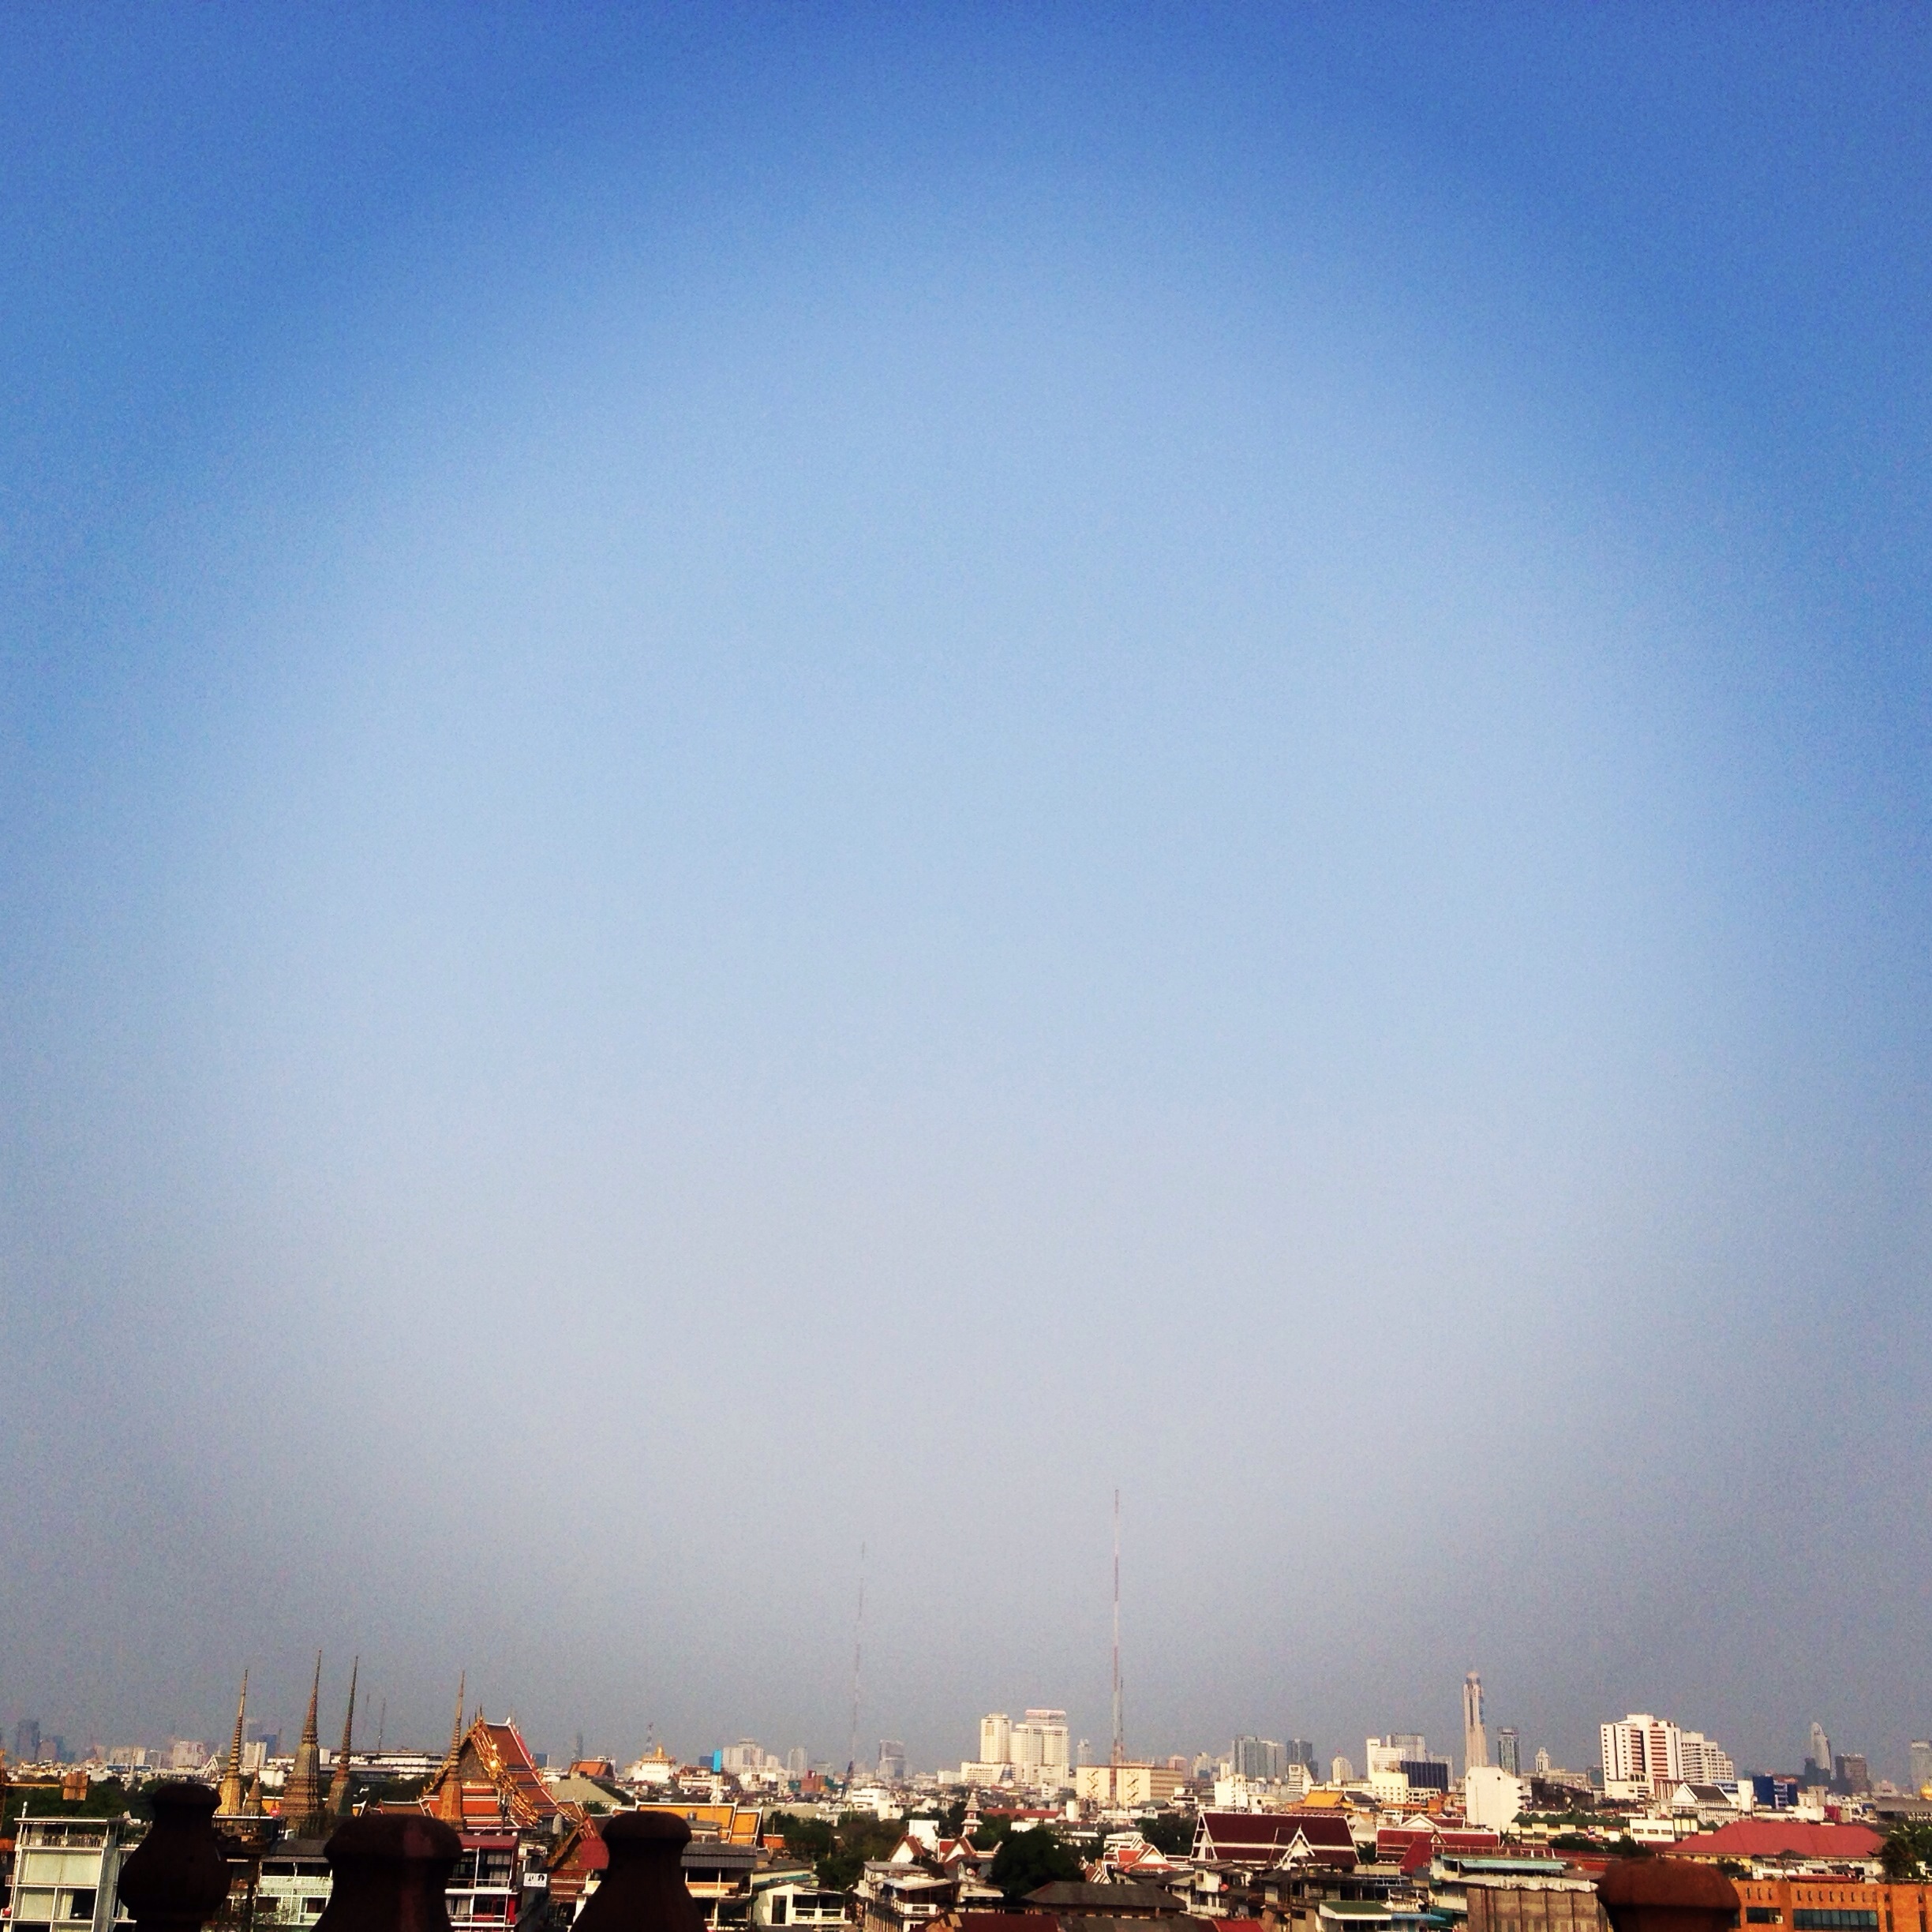
sea, horizon, cloud, sky, skyline, sunlight, morning, dawn, city, skyscraper, cityscape, panorama, dusk, evening, haze, atmospheric phenomenon, human settlement, atmosphere of earth